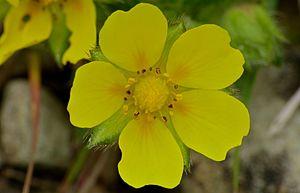
Potentilla verna, la Potentille printanière, est une espèce de plantes herbacées vivaces de la famille des Rosaceae.